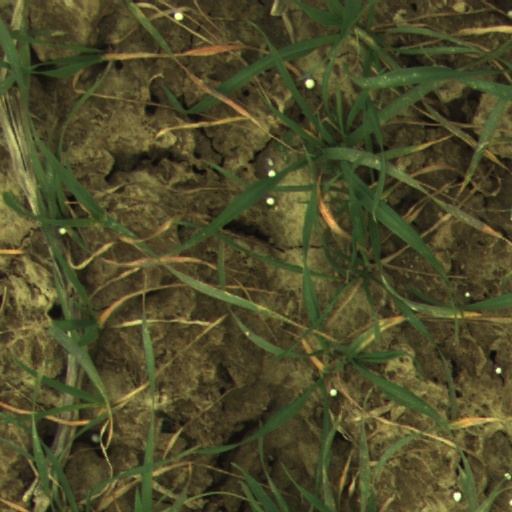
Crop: wheat